Minsk family of computers

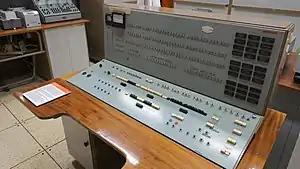
Control panel of Minsk 22 computer in the Technical Museum of Brno

Minsk was a family of mainframe computers that were developed and produced in the Byelorussian SSR from 1959 to 1975.